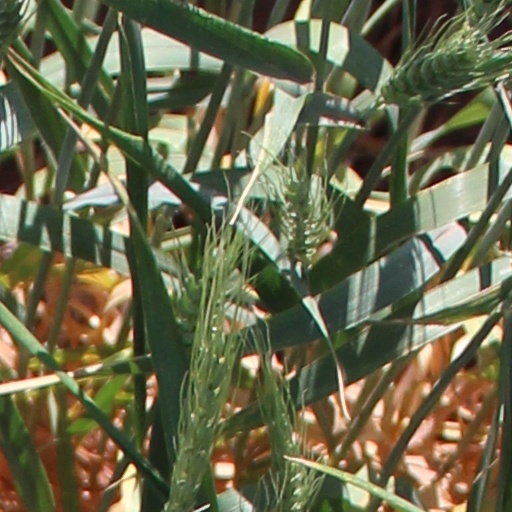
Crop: wheat